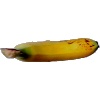
Label: banana_lady_finger